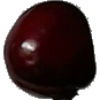
Label: Cherry 1